Pieter de Hooch

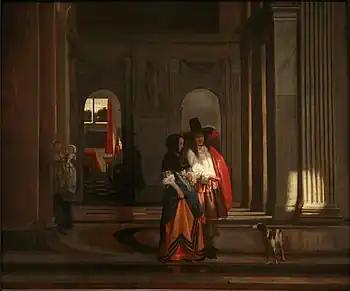
"Going for a Walk in the Amsterdam Town Hall"

These paintings often exhibited a sophisticated and delicate treatment of light similar to those of Vermeer, who lived in Delft at the same time as de Hooch. The themes and compositions are also comparable between De Hooch and Vermeer. 19th-century art historians had assumed that Vermeer had been influenced by de Hooch's work, and indeed de Hooch first demonstrated a special interest in combining the figure with interior geometry. He succeeded in blending the South Holland techniques of perspective and interior space construction with powerful naturalism and focus on figures, a style undoubtedly influenced by the prominent genre painters of his time. An x-ray of "Woman Weighing Gold Coin" shows that De Hooch had first tried to paint another figure in the empty chair. This detail points to his canvas being the more original model that Vermeer quoted. Another signature work of Vermeer, "The Love Letter," is also said to have been inspired by de Hooch, and paintings of Vermeer have been found to have posthumously been inscribed with the signature of de Hooch, perhaps in an attempt to inflate the value of the then-unknown Vermeer's paintings.